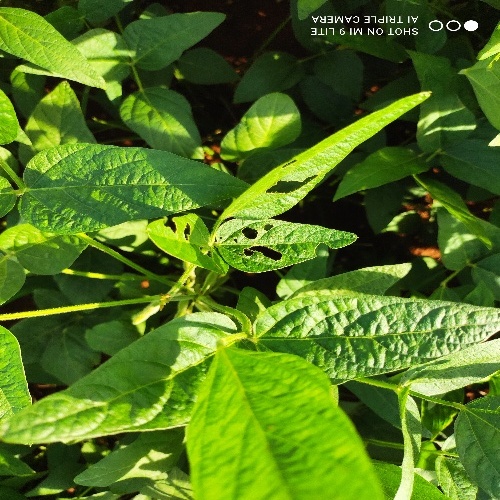
Label: Caterpillar